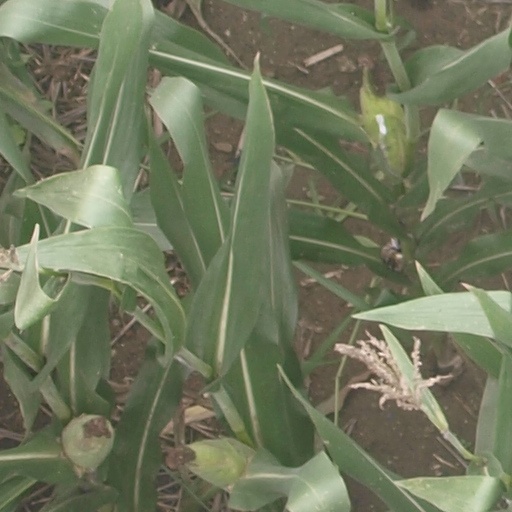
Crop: maize; corn